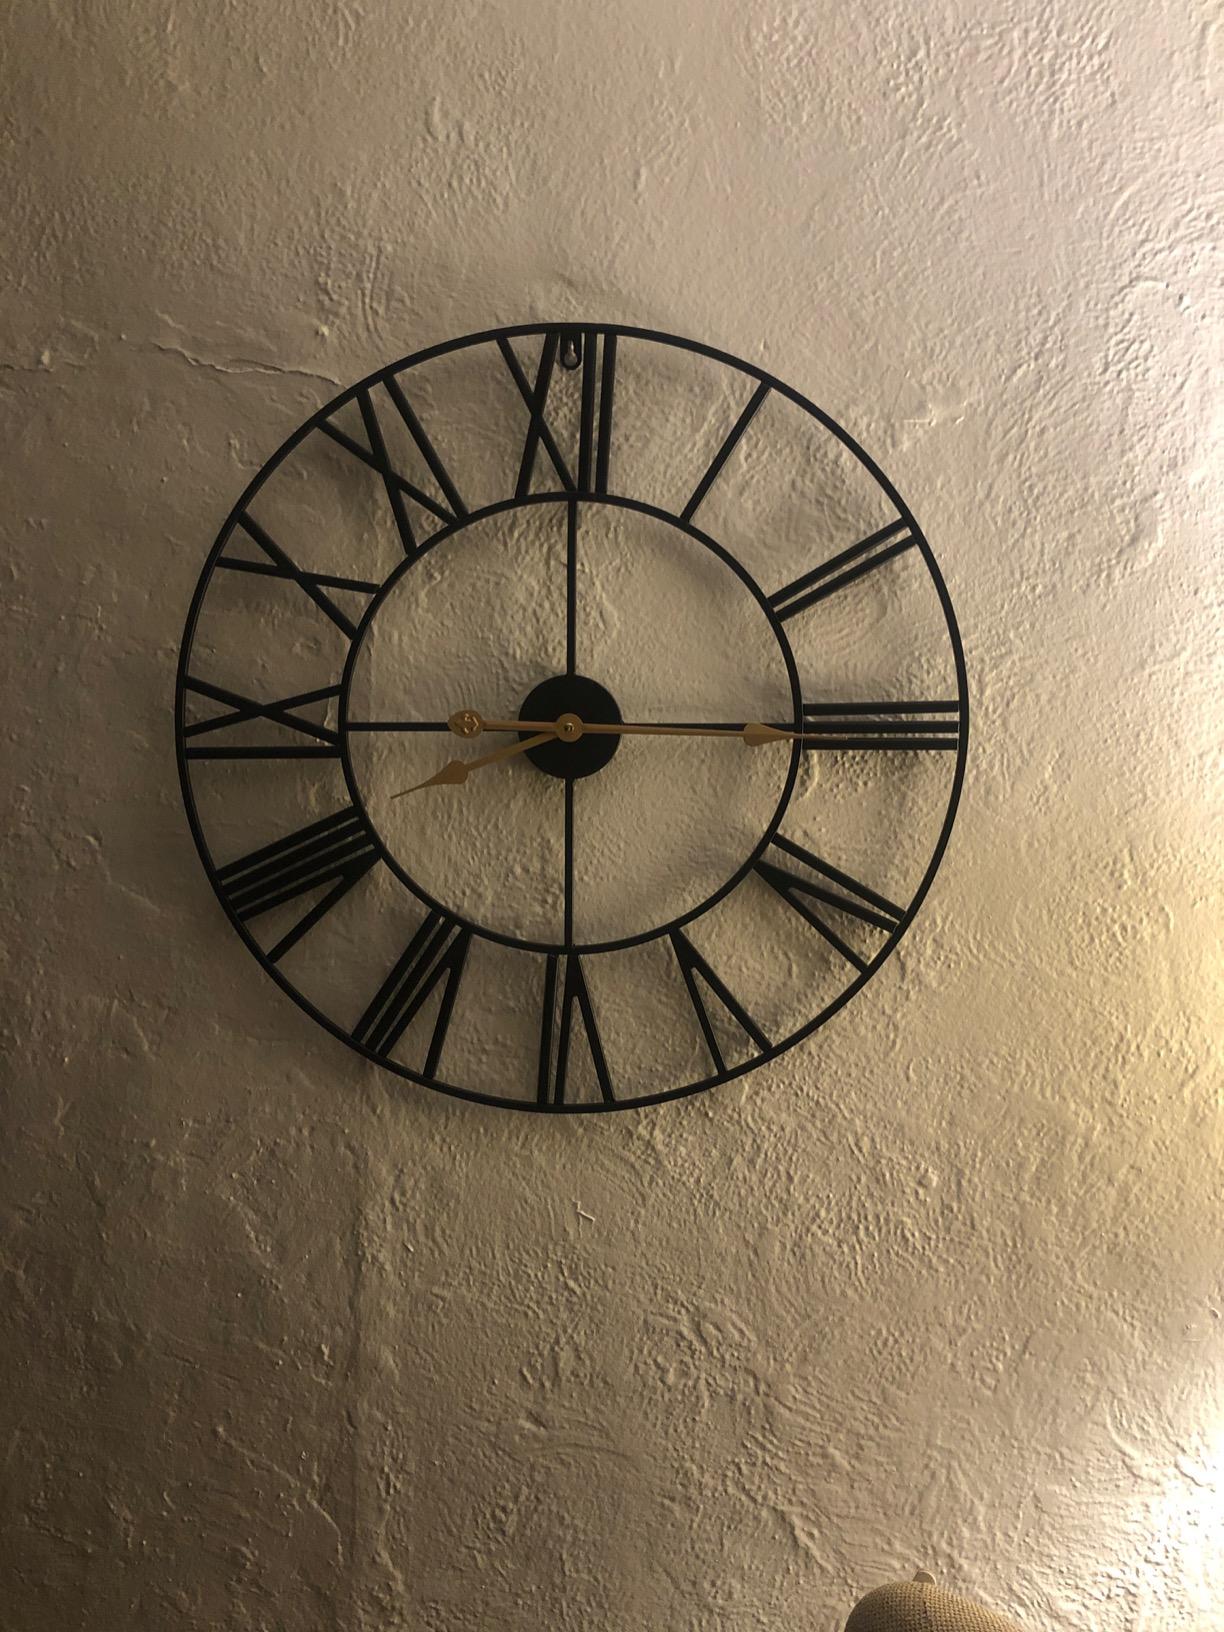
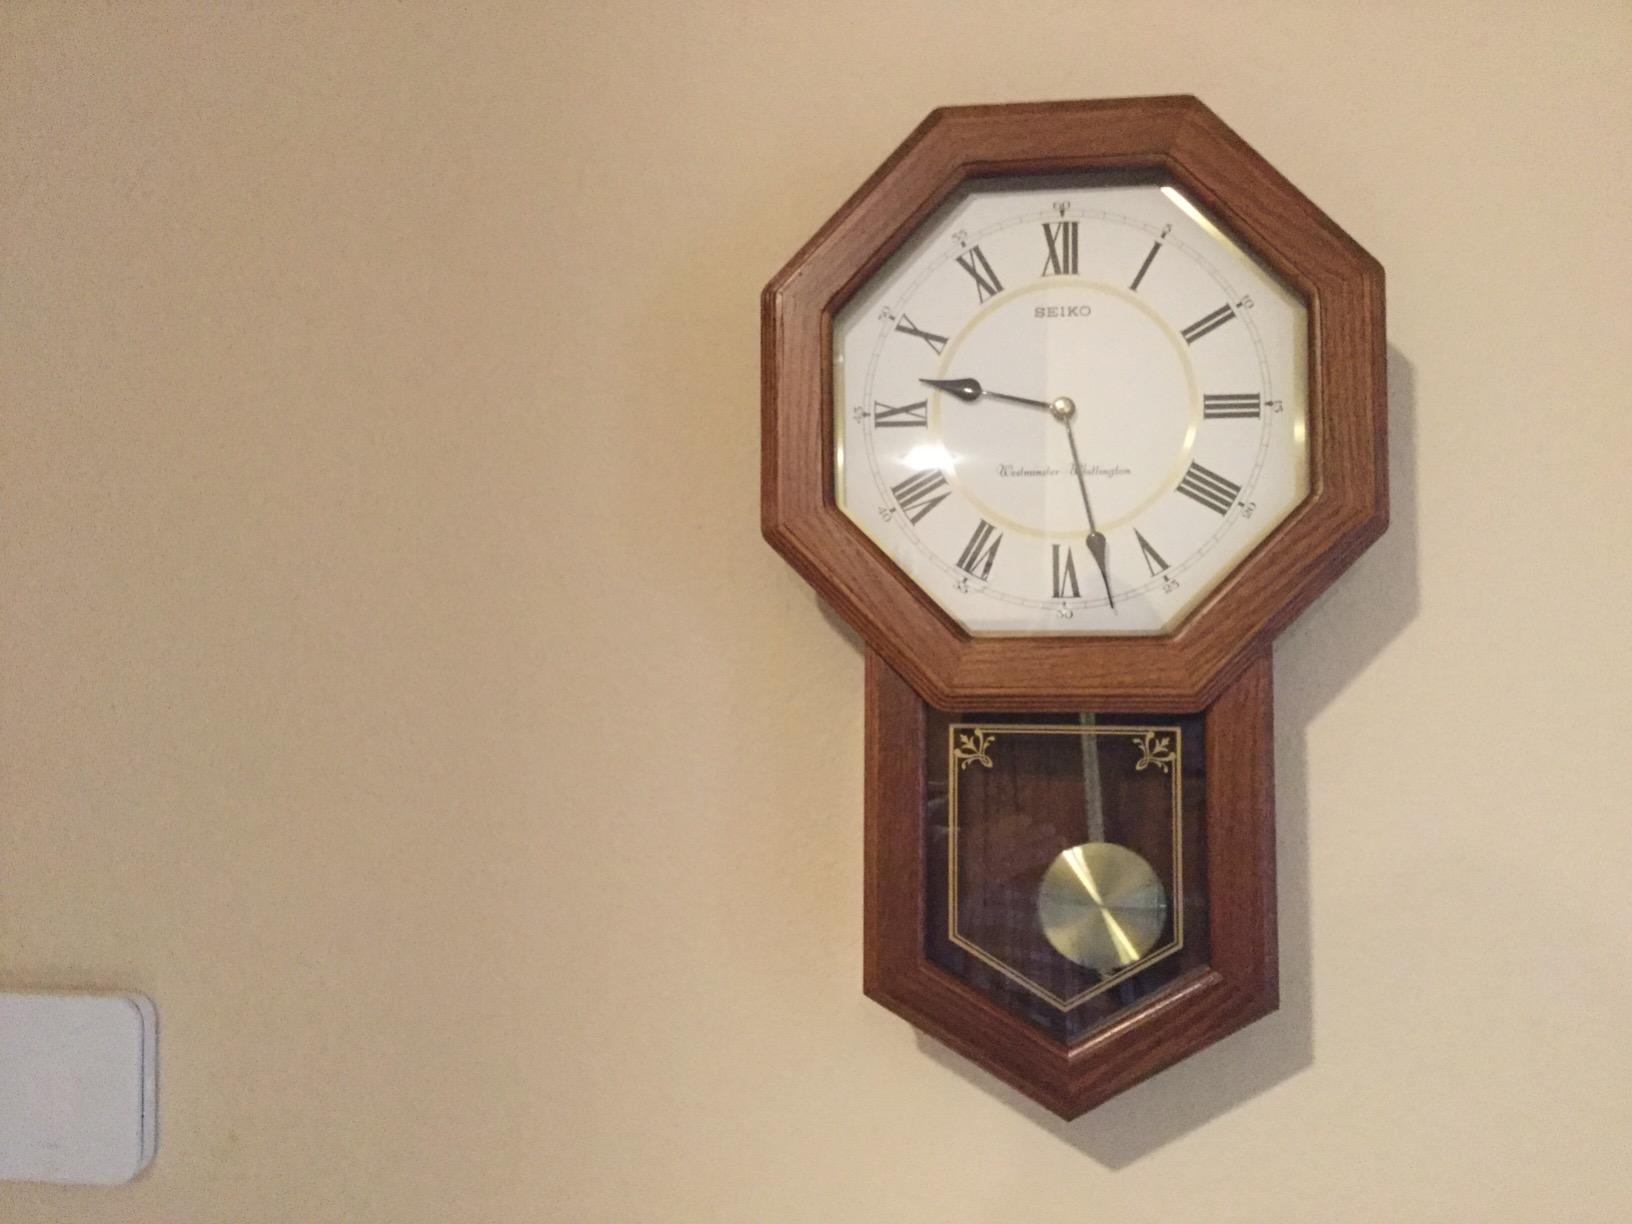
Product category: clock
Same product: no